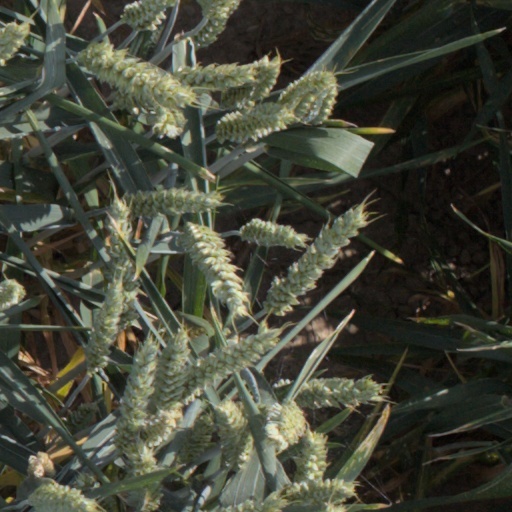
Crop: wheat